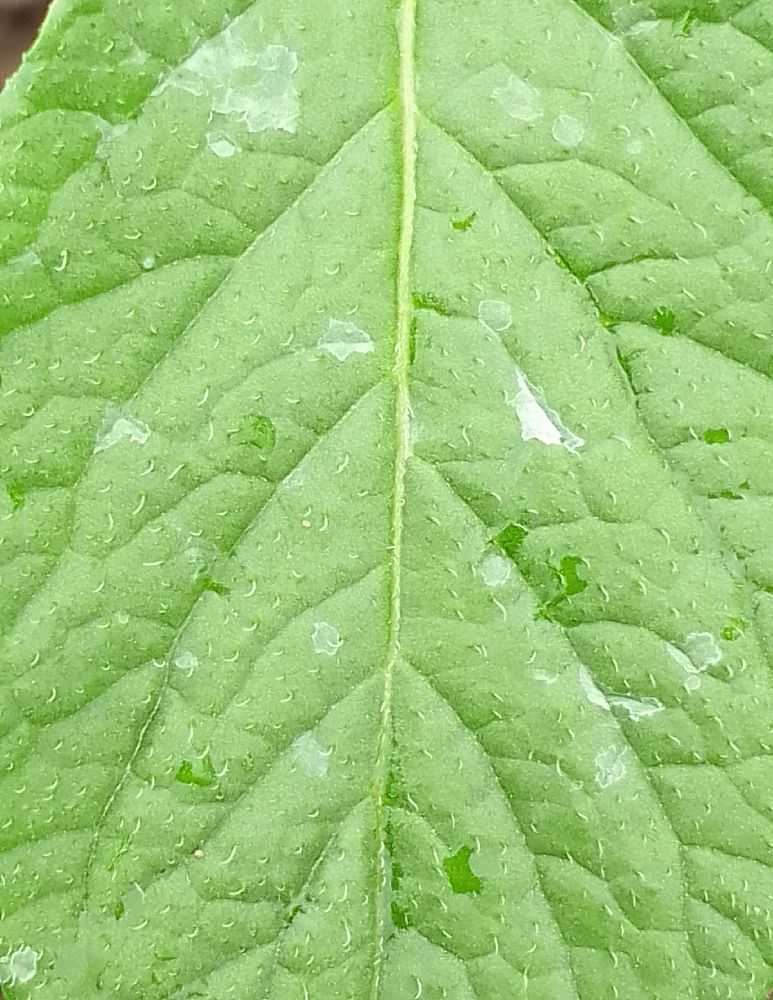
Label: Healthy